SS Great Northern

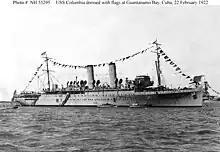
USS "Columbia" (AG-9) At Guantanamo Bay, Cuba, dressed with flags for George Washington's Birthday, 22 February 1922. This ship served as USS "Great Northern" in 1917–1919.

The ship was reacquired by the Navy from the War Department 3 August 1921 and commissioned 11 August as "Great Northern" (AG-9). On 19 November 1921, "Great Northern"s name was changed by Presidential order to "Columbia" to honor a name long famous in Navy annals. She remained in New York Harbor, functioning as a floating command post, through the rest of 1921. "Columbia" sailed for the Caribbean to join the annual Atlantic Fleet winter exercises on 7 January 1922, reaching Guantánamo Bay, Cuba, via Charleston and Key West, Florida on 18 January. Three days later she joined the battleships , , and at Guantanamo Bay.